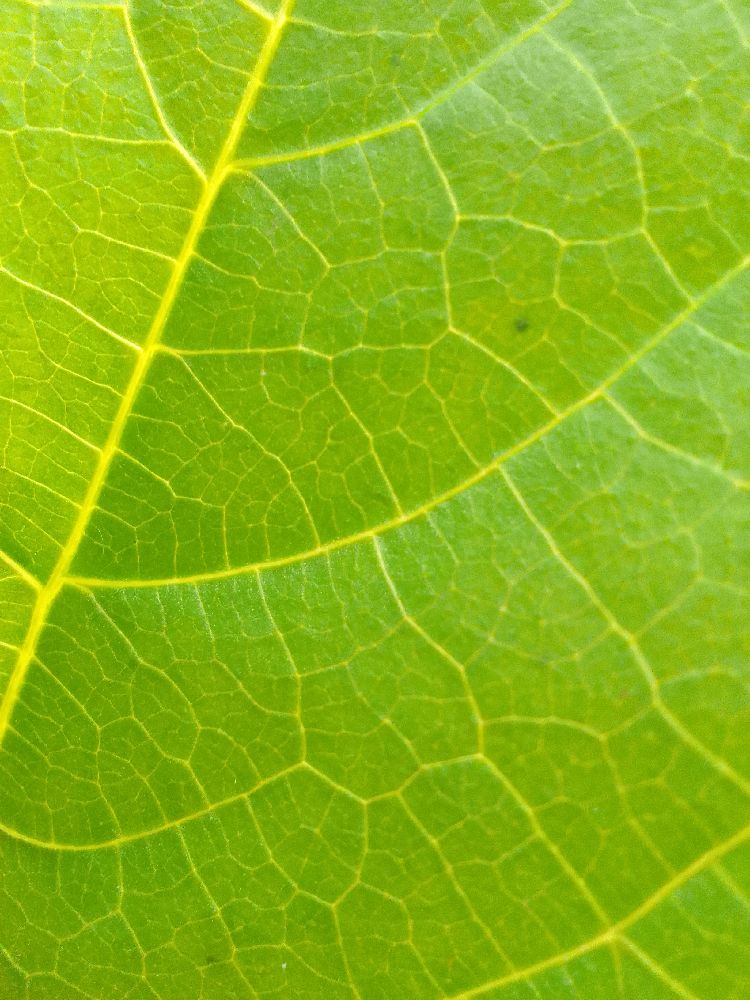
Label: healthy